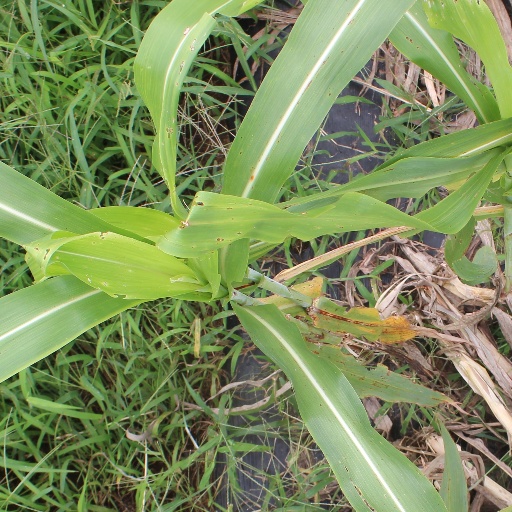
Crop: sorghum